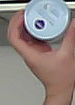
Product: nivea_baby